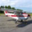
Label: airplane